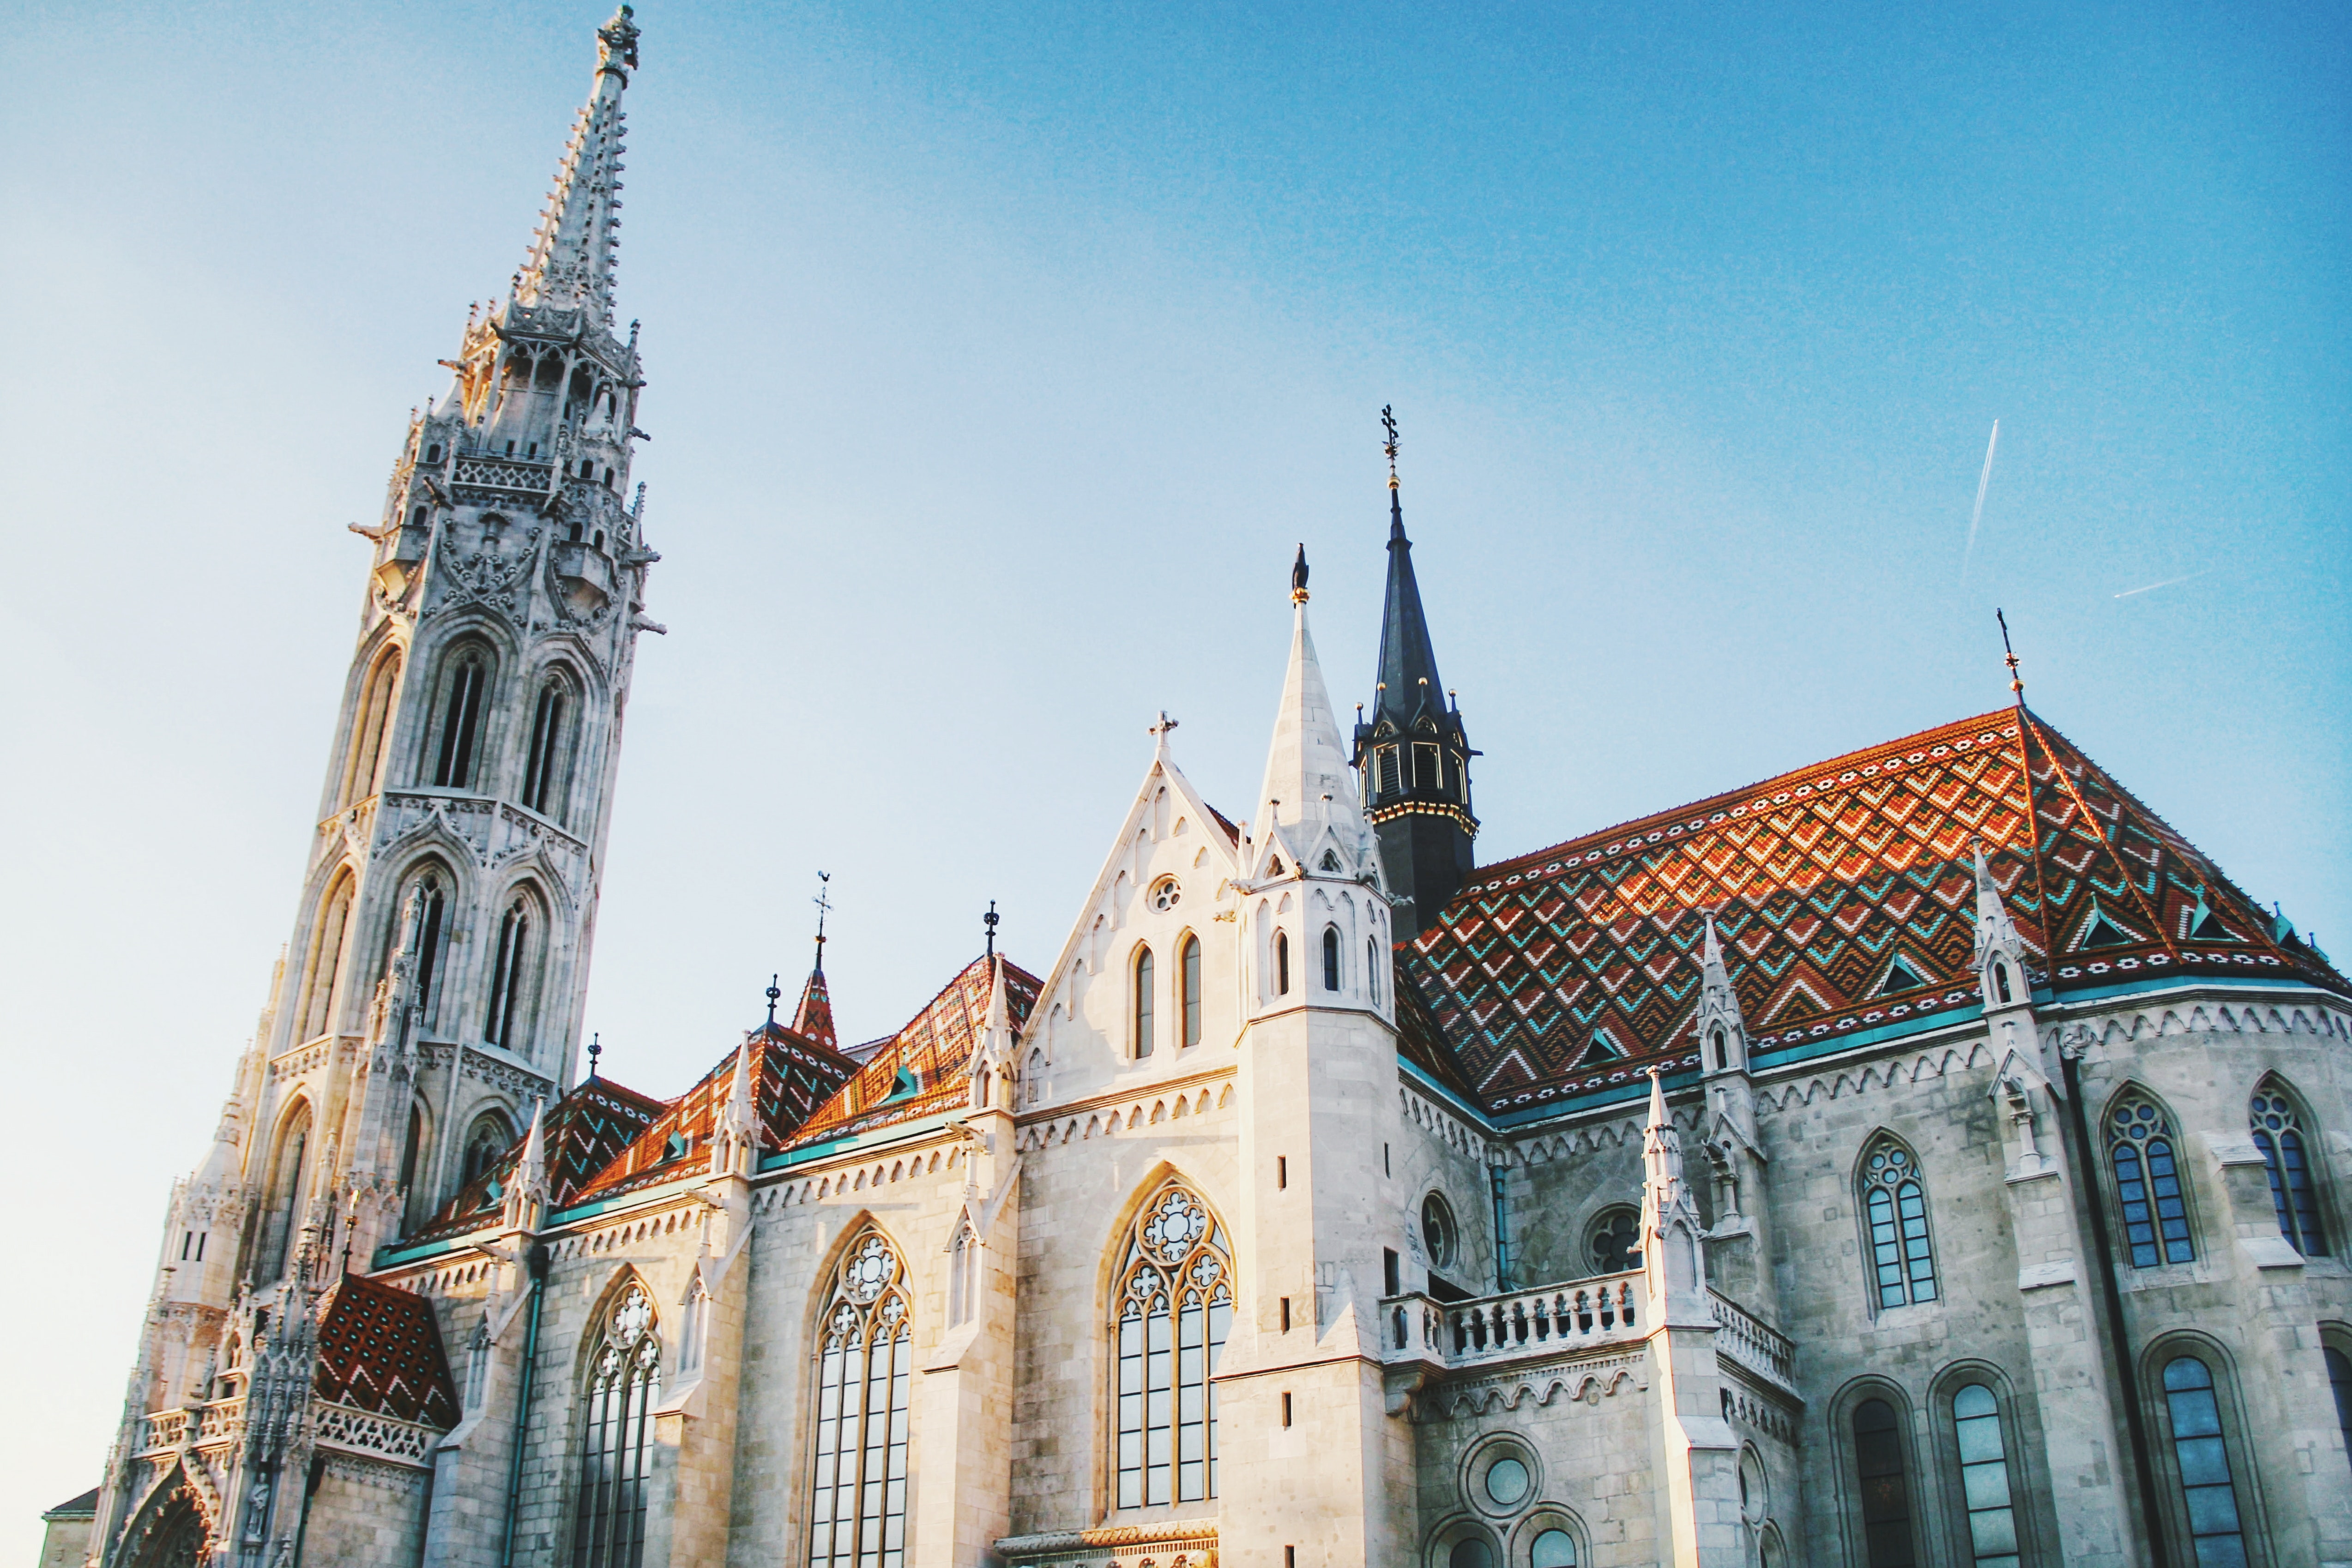
landmark, spire, architecture, building, sky, place of worship, cathedral, gothic architecture, church, steeple, medieval architecture, town, city, facade, tourism, chapel, tourist attraction, tower, parish, classical architecture, historic site, basilica